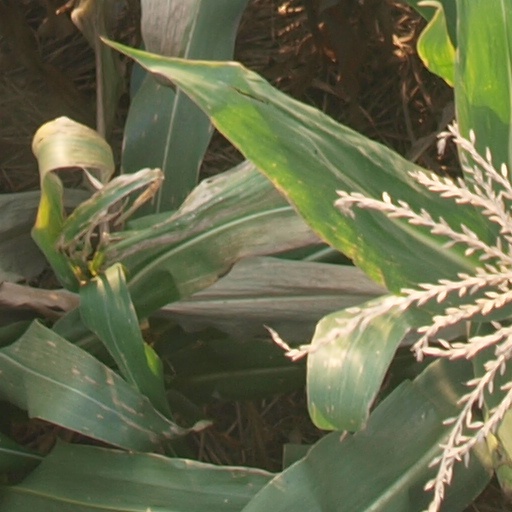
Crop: maize; corn